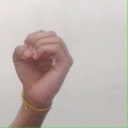
अक्षर: ऊ